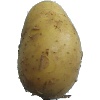
Label: white_potato